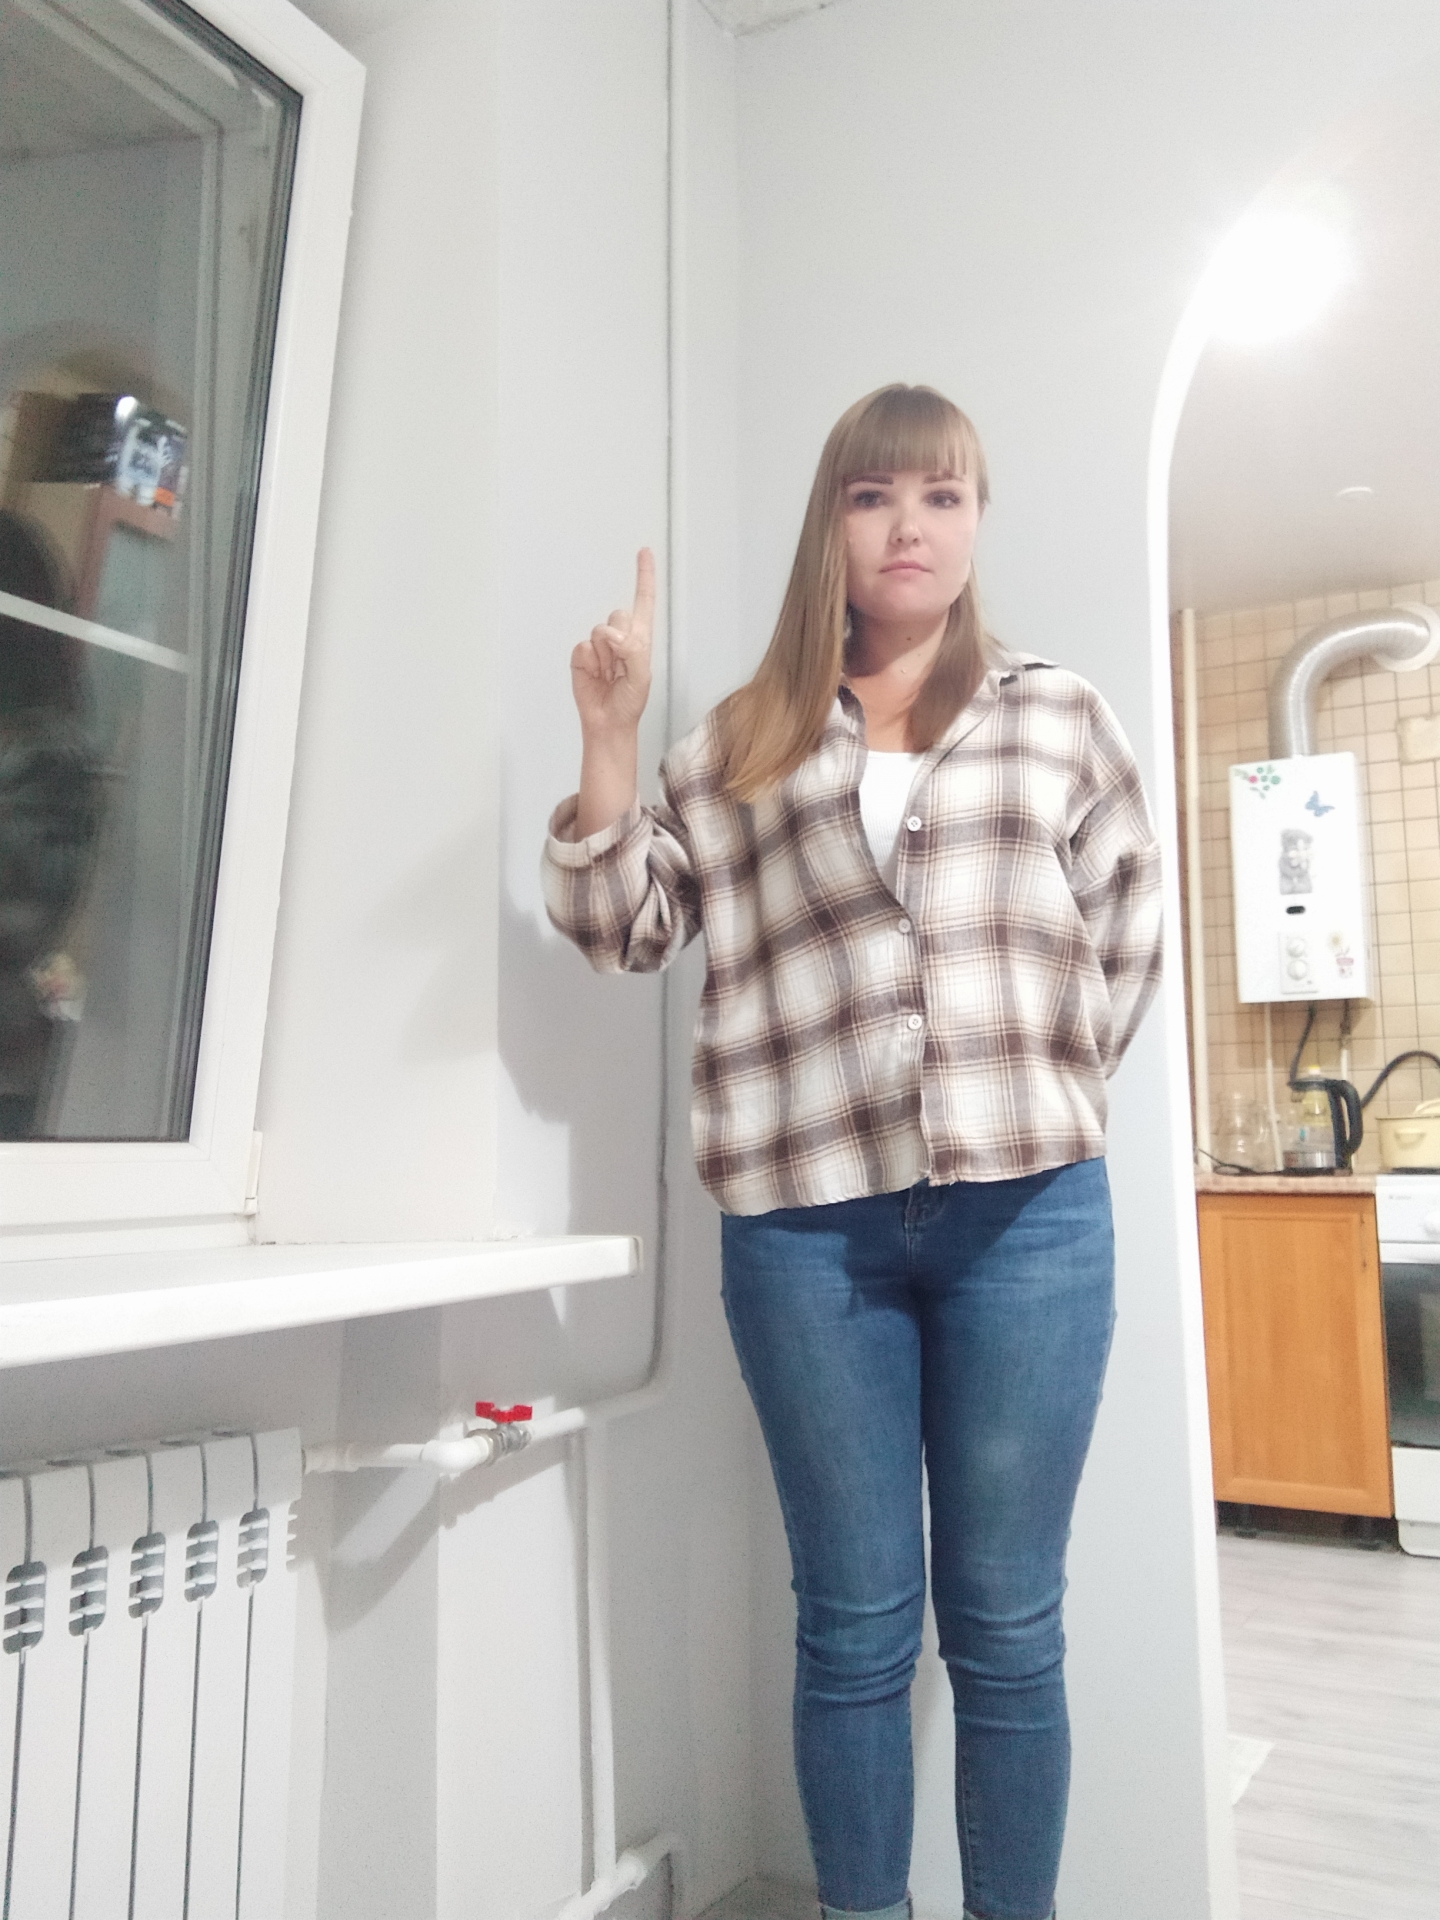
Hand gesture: one